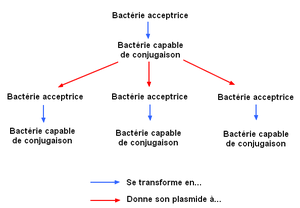
Auteur
En biologie, la conjugaison est un phénomène observé chez les bactéries qui aboutit à l'échange d'informations génétiques. Elle consiste en une transmission d'ADN plasmidique ou d'ADN chromosomique d'une bactérie donneuse, à une bactérie receveuse et, potentiellement, en son intégration dans le génome de celle-ci.